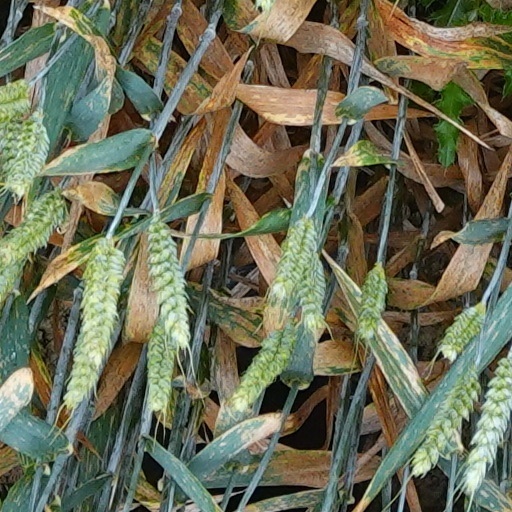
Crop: wheat